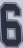
Number: 6